Juan Carlos Navarro (basketball)

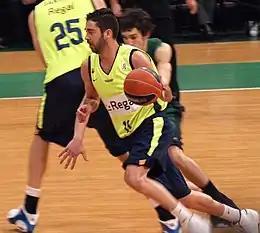
Navarro with FC Barcelona, getting past Joventut's Pau Ribas, after a screen performed by Daniel Santiago (2009).

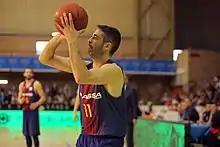
Navarro with FC Barcelona (2017).

After spending the 2007–08 season in the NBA, with the Memphis Grizzlies, Navarro returned to FC Barcelona in the summer of 2008, on a 4-year €12 million net income contract. The contract included a €10 million buyout amount. The contract also included an optional fifth year, which brought the total contract to €15 million net income. In 2012, Barcelona picked up the fifth optional year of his contract (€3 million net income), and extended him for another two additional years, at a salary of €2.6 million per season after that, bringing the total to €8.2 million net income over three years.